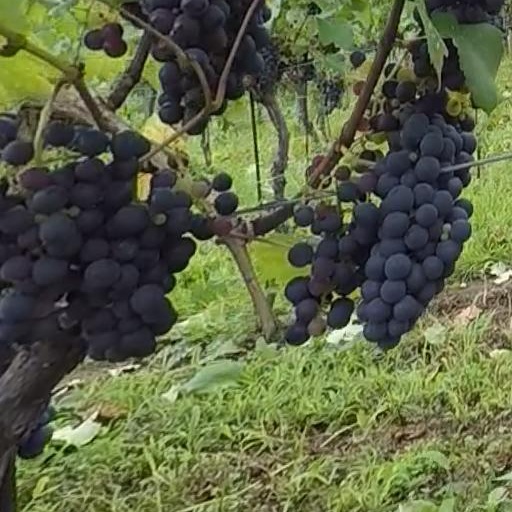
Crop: grape